Belmont, Auckland

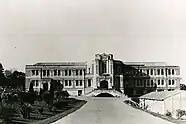
Takapuna Grammar School viewed from the main entrance

Takapuna Grammar School is a secondary (years 9–13) school with a roll of students. The adjacent Belmont Intermediate is an intermediate (years 7–8) school with a roll of 518.